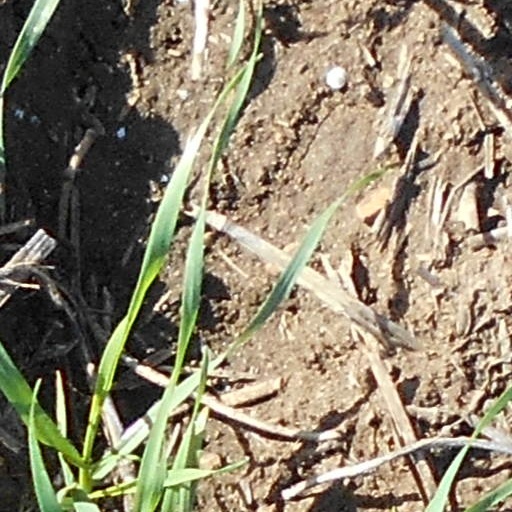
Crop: wheat